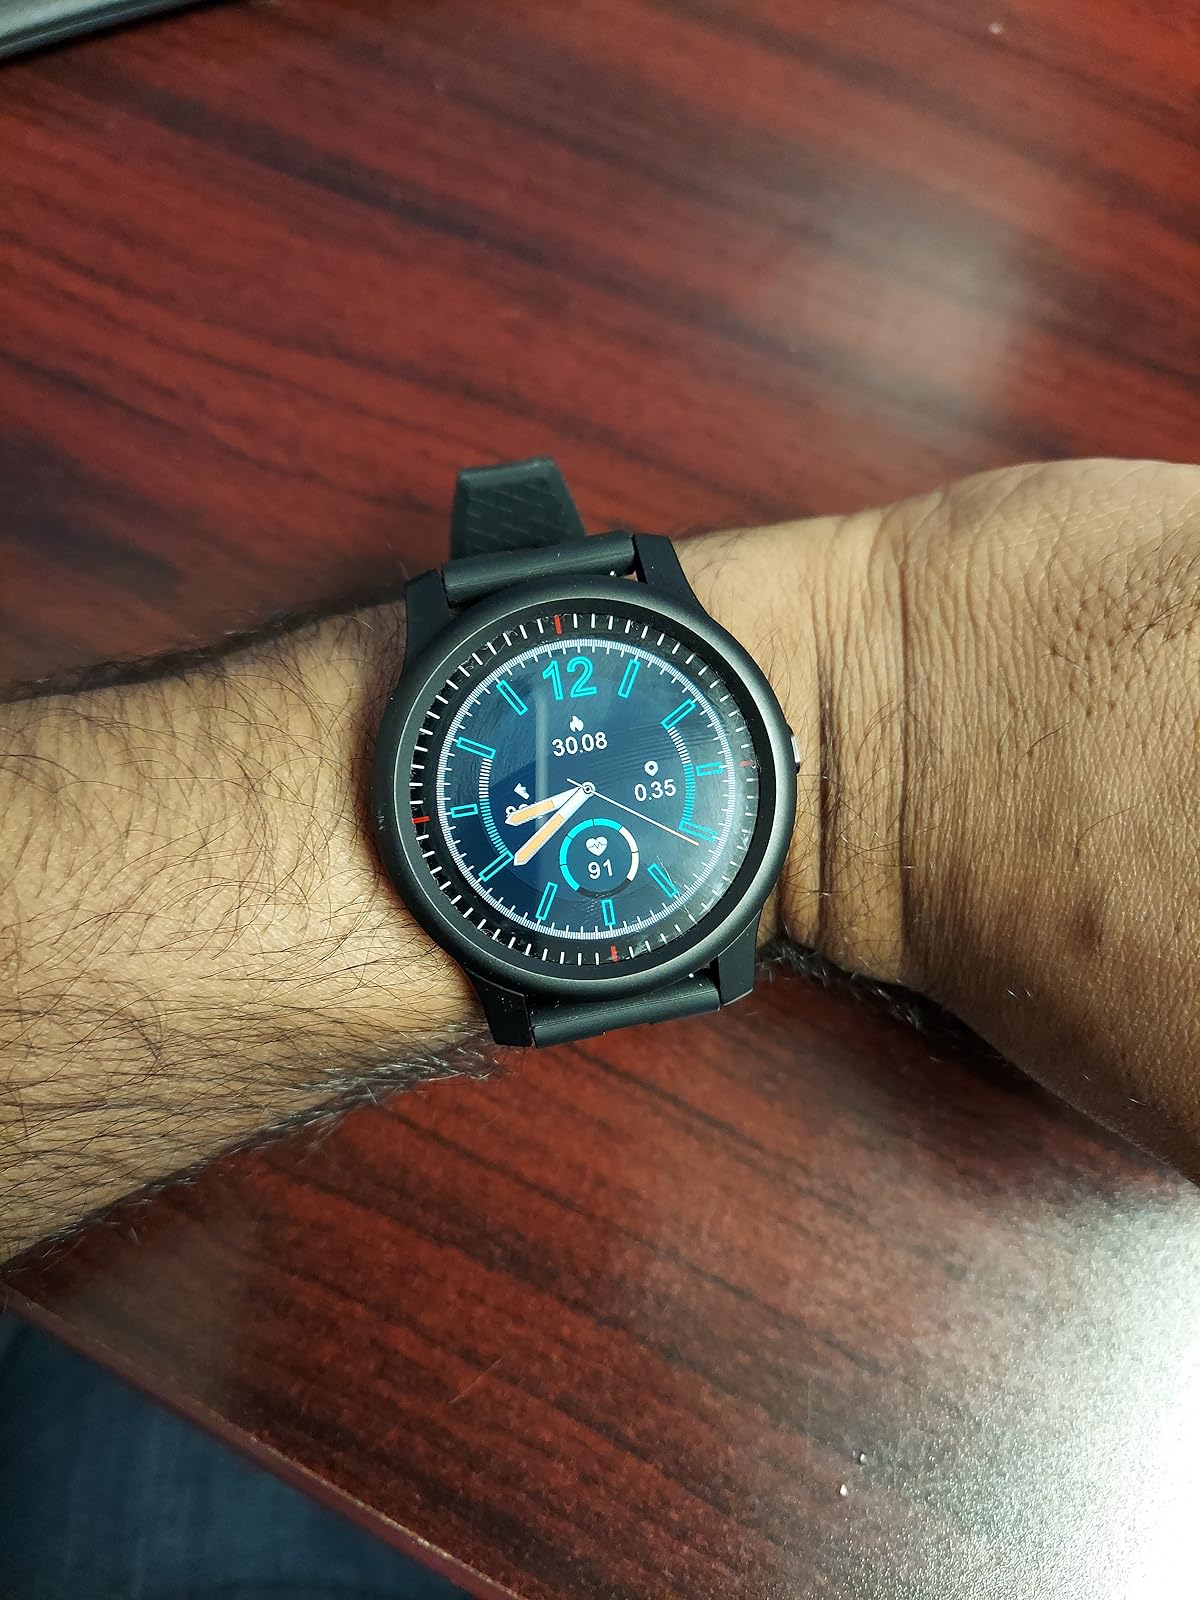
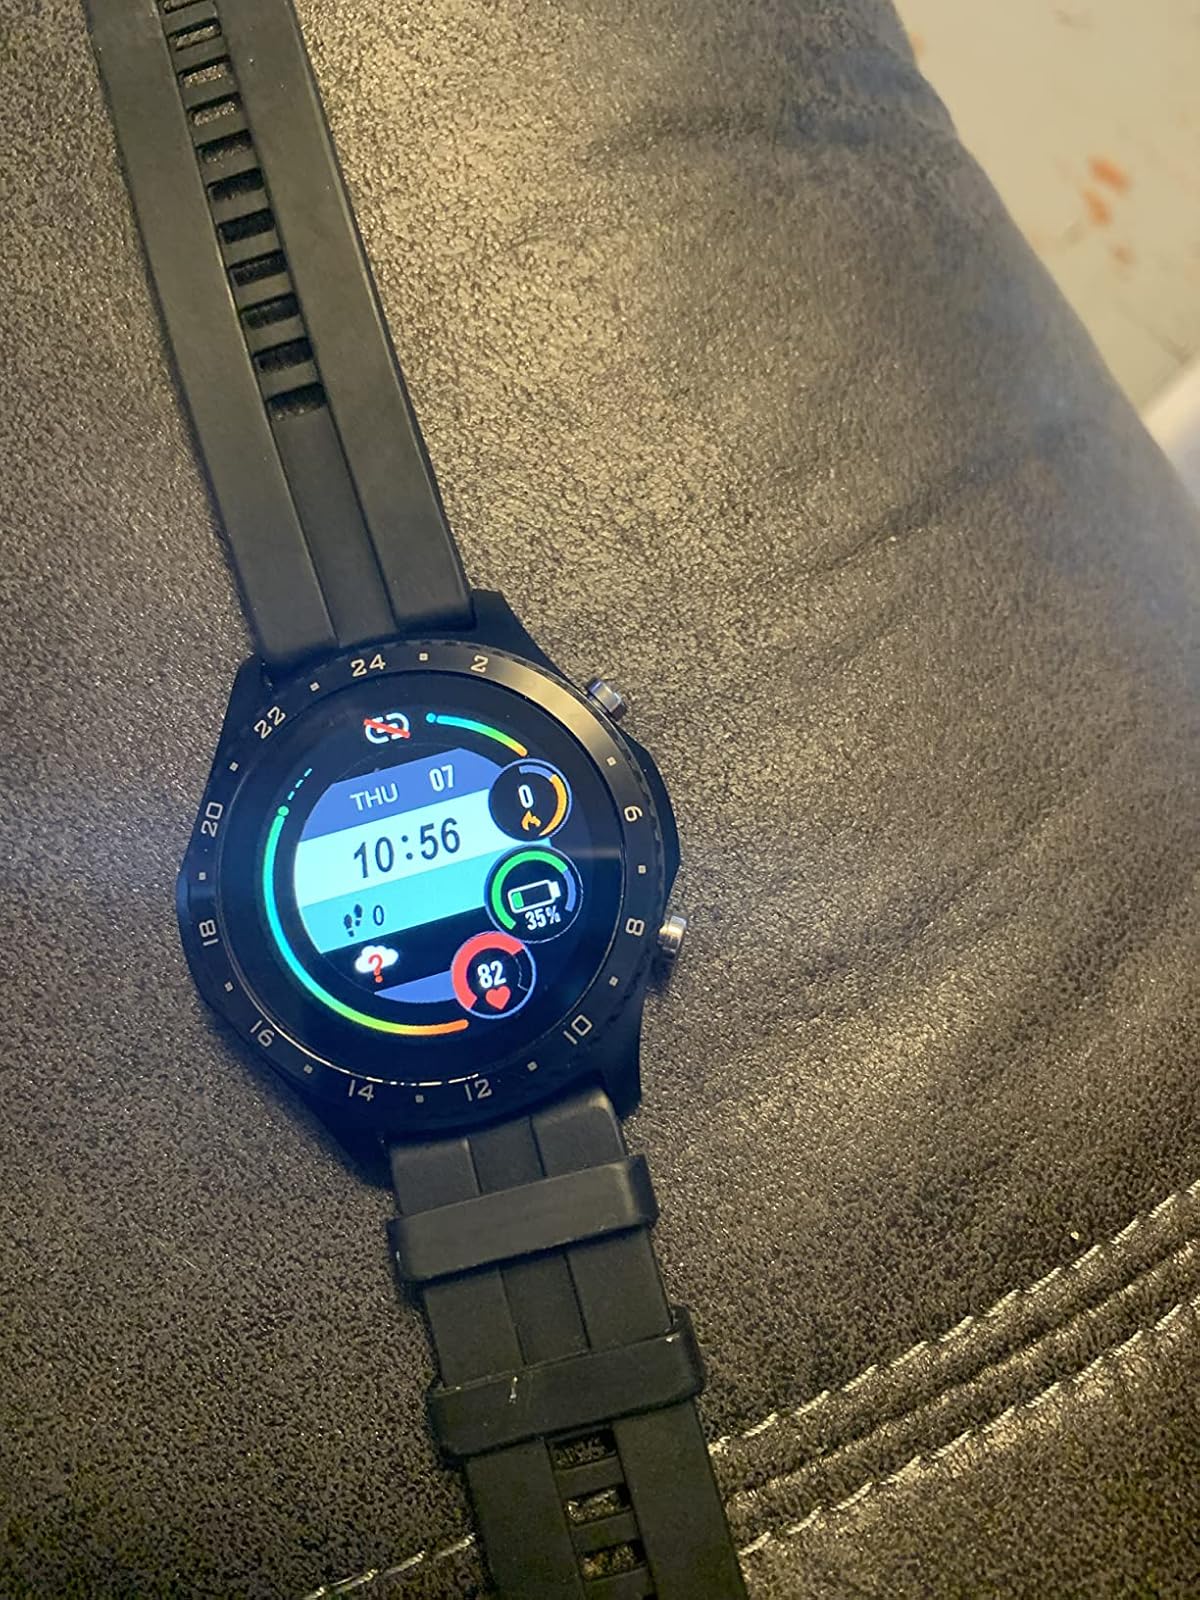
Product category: smartwatch
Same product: no